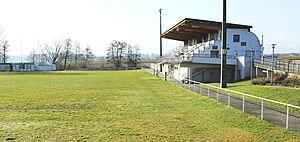
Stade de rugby de Pouyastruc (Hautes-Pyrénées)
Pouyastruc est une commune française située dans le département des Hautes-Pyrénées, en région Occitanie.